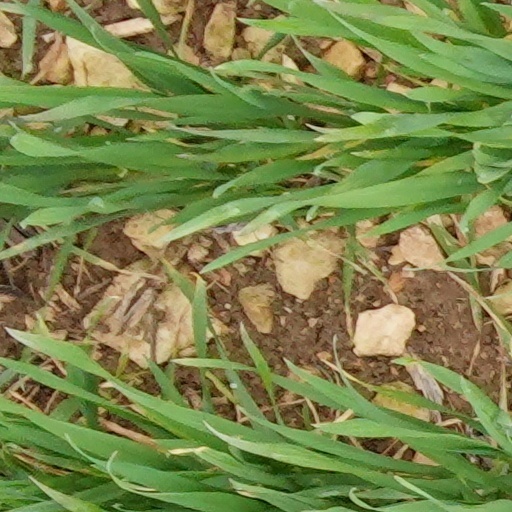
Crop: wheat